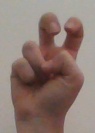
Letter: toot